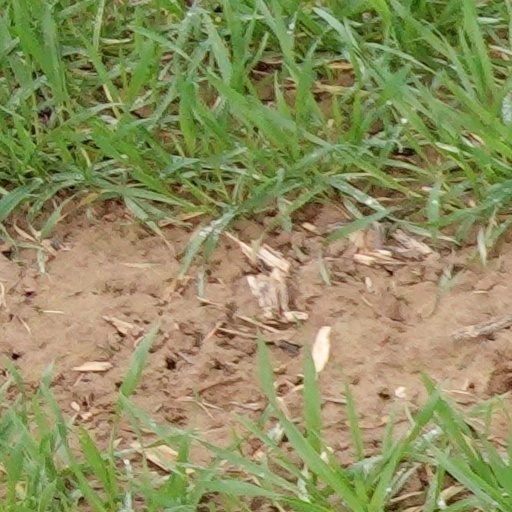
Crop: wheat